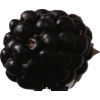
Label: blackberry